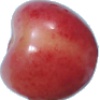
Label: cherry_rainier